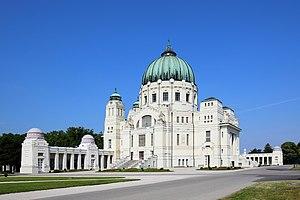
Le cimetière central de Vienne fut ouvert en 1874 et compte parmi les plus grands cimetières d'Europe du fait de ses 240 hectares et de ses 3 millions de tombes. Les nombreuses personnalités qui y reposent ainsi que les réalisations architecturales art nouveau en font une attraction touristique importante de Vienne.